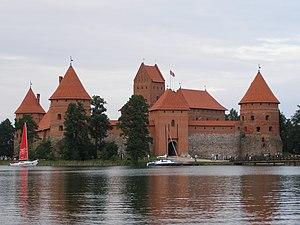
Trakai est une petite ville de Lituanie. Elle se situe à 27 km à l'ouest de Vilnius.